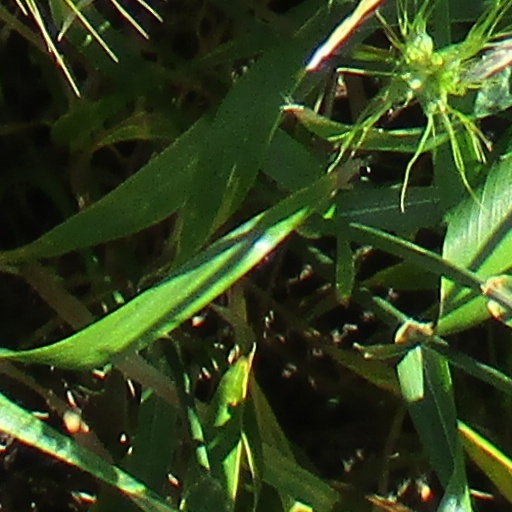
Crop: wheat